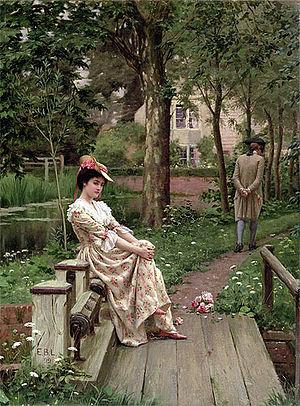
La traduction des six romans de Jane Austen s'est faite assez rapidement en français après leur parution originale en Grande-Bretagne, mais il a fallu attendre des années, voire le milieu du XIXᵉ siècle, pour trouver des traductions en d'autres langues européennes, et même le XXᵉ siècle en ce qui concerne les langues non européennes.
La traduction des six romans de Jane Austen de l'anglais vers le français a suivi assez rapidement leur parution originale en Grande-Bretagne, mais il a fallu attendre plusieurs années, voire le milieu du XIXᵉ siècle, pour trouver des traductions en d'autres langues en Europe.
Edmund Blair Leighton est un peintre anglais.
La traduction des six romans de Jane Austen en langue française est précoce, ayant suivi assez rapidement leur parution originale en Grande-Bretagne. La première traduction a été une version française abrégée de Pride and Prejudice pour la Bibliothèque Britannique de Genève dès 1813, suivie par des éditions intégrales en 1821 et 1822. Les autres romans furent aussi édités en français peu après leur parution en anglais : 1815 pour la version de Sense and Sensibility écrite par Isabelle de Montolieu, 1816 pour celles de Mansfield Park et d'Emma. Les deux romans posthumes, Persuasion et Northanger Abbey, parurent en français, respectivement, en 1821 en 1824.